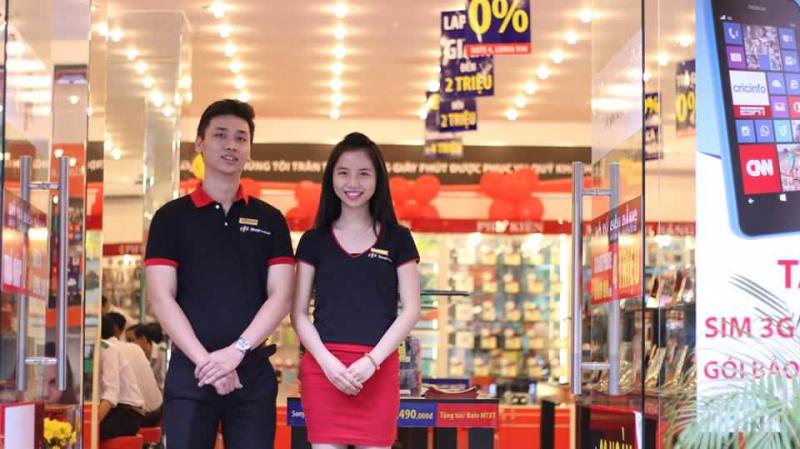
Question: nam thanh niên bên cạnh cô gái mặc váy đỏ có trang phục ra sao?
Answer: nam thanh niên này mặc áo thun đen và quần tây đen